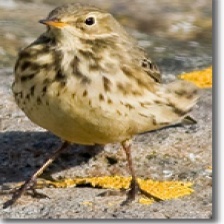
Species: AMERICAN PIPIT
Scientific name: ANTHUS RUBESCENS